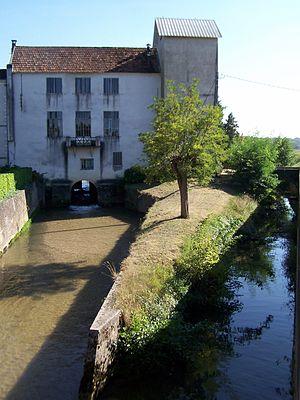
Moulin du Pont sur l'Avance à Gaujac, (Lot-et-Garonne, France)
L'Avance est une rivière du sud-ouest de la France, dans le département de Lot-et-Garonne, affluent de rive gauche de la Garonne.
Le Sérac est une rivière du sud-ouest de la France, c'est un affluent de l'Avance donc un sous-affluent de la Garonne.
Gaujac est une commune du Sud-Ouest de la France, située dans le département de Lot-et-Garonne, en région Nouvelle-Aquitaine.